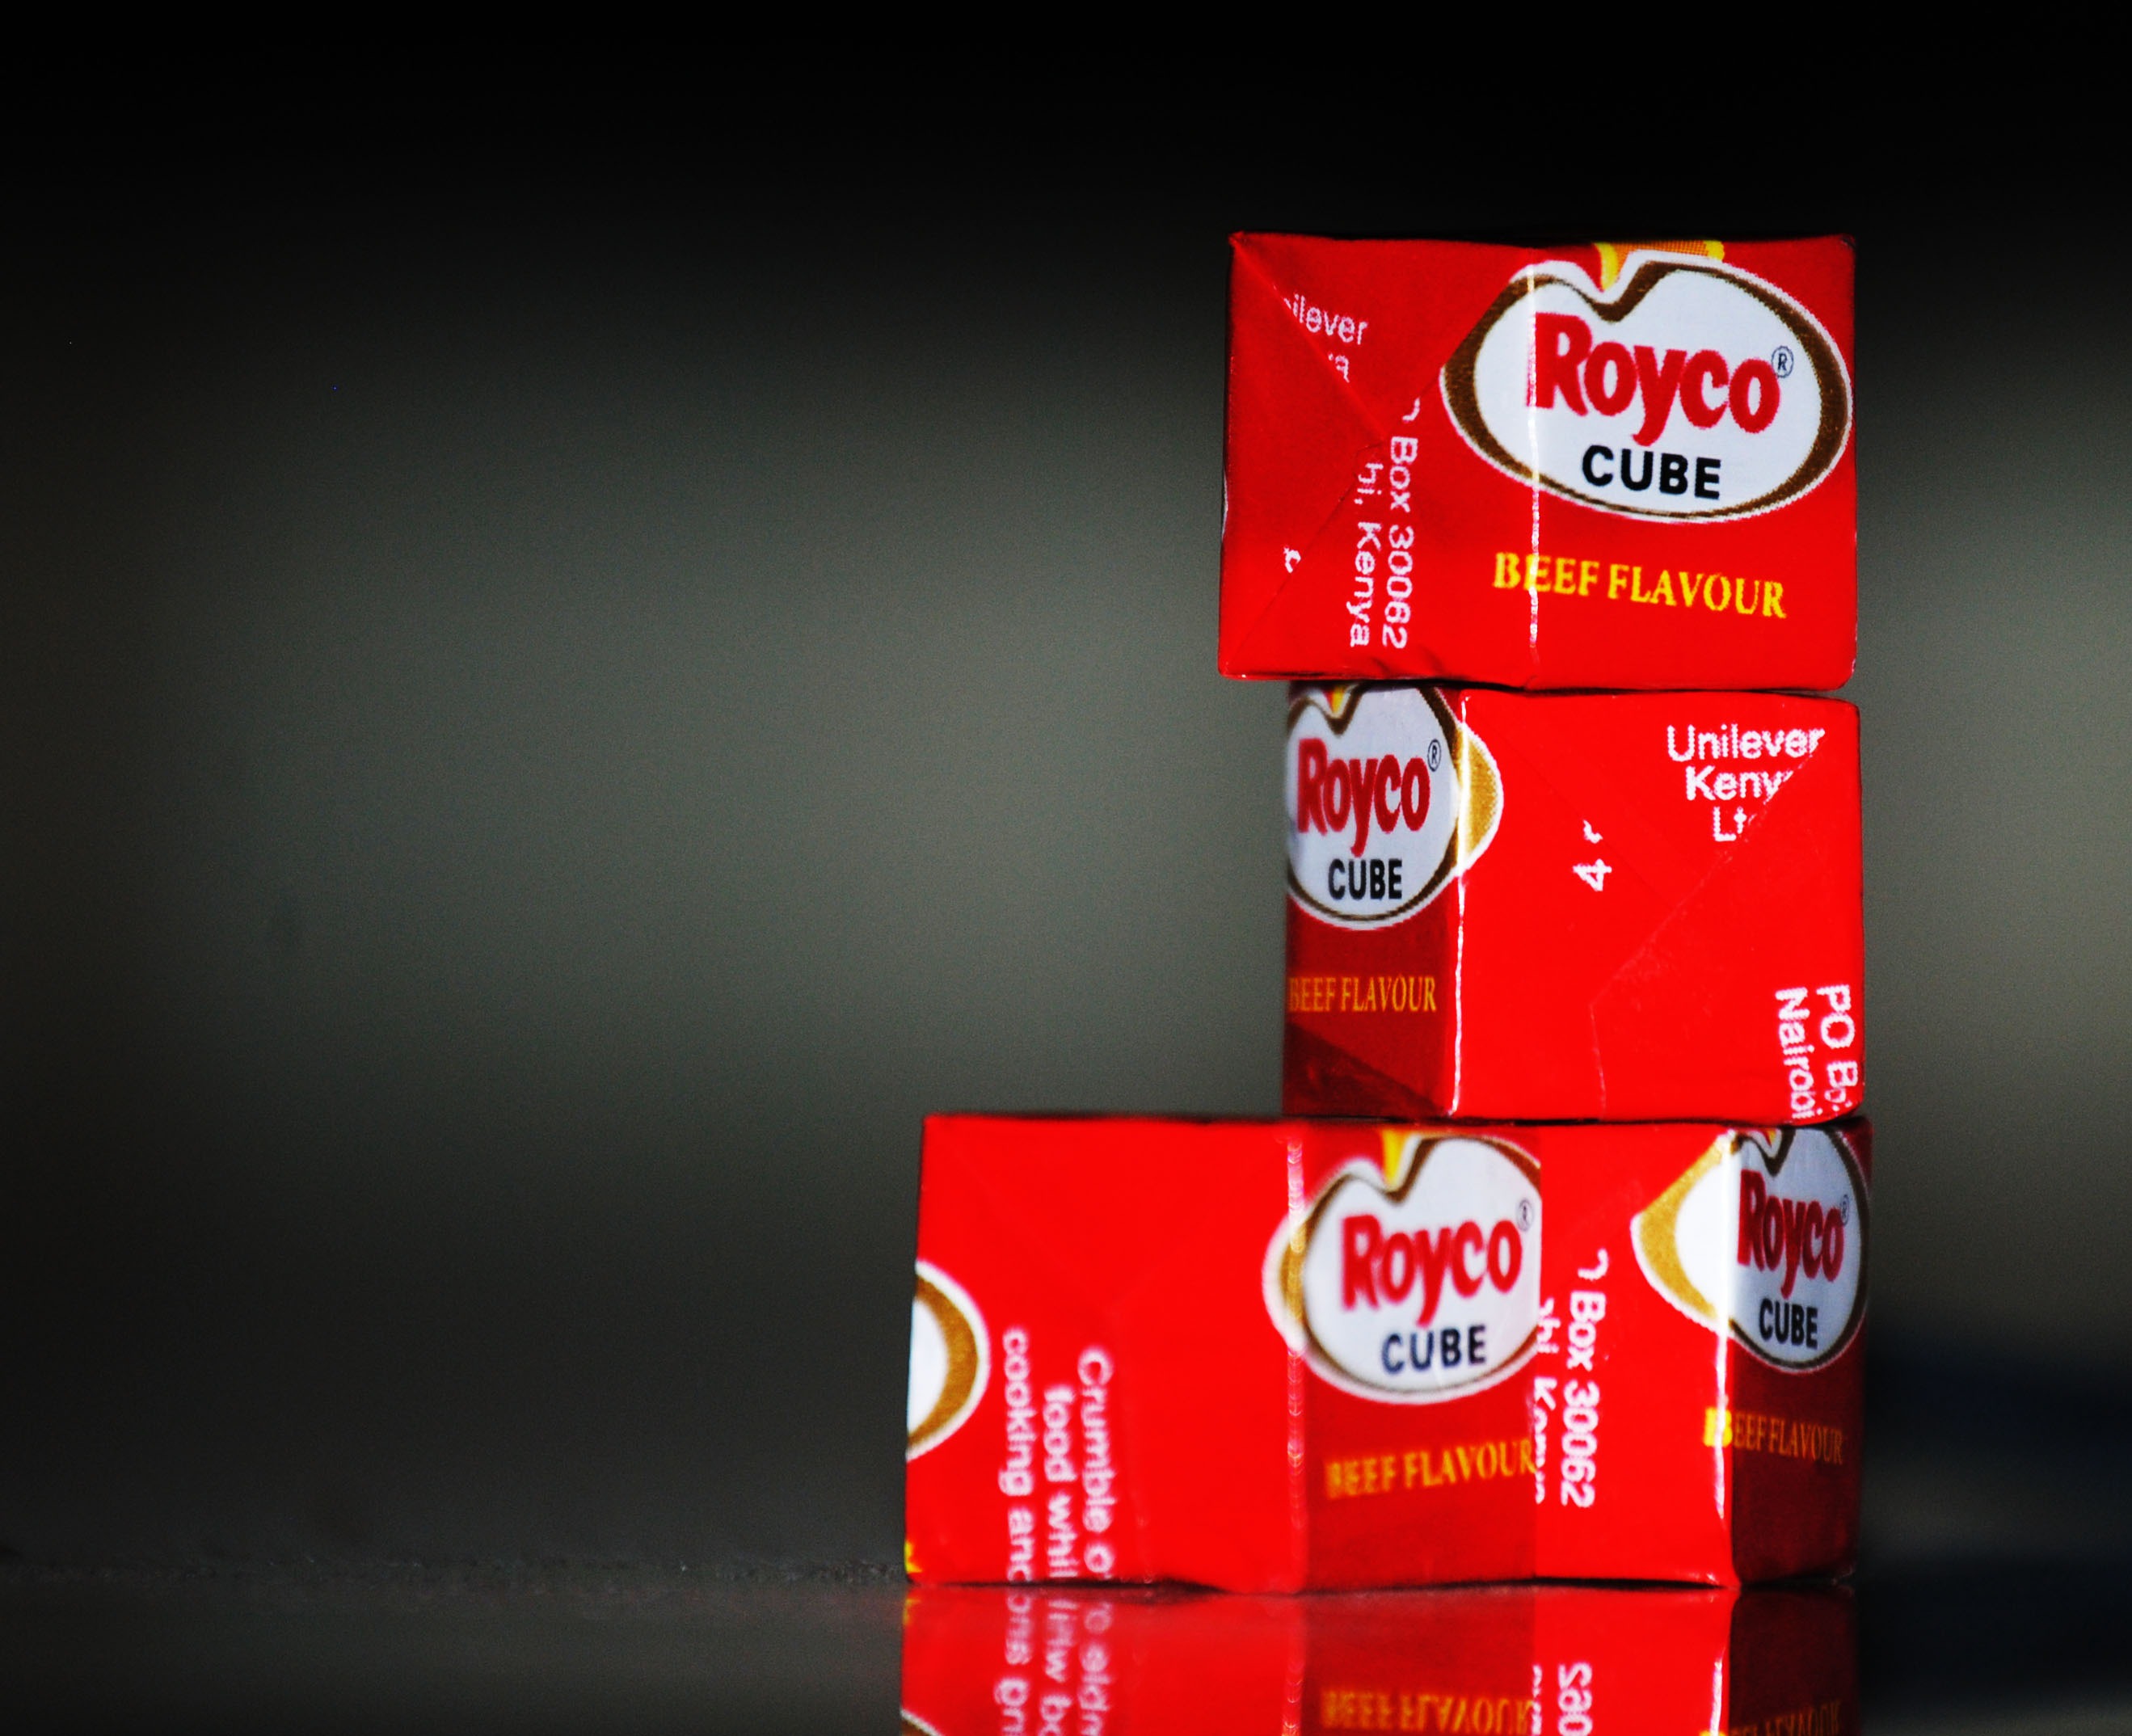
food, pepper, spice, chili, red, cooking, ingredient, drink, coca cola, brand, hot, spices, cola, soft drink, carbonated soft drinks